Former Reidsville High School

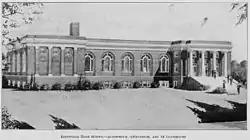
Reidsville High School, 1920s

The former Reidsville High School, also known as Reidsville Junior High School and Reidsville Middle School, is a historic school building located at Reidsville, Rockingham County, North Carolina. It was designed by architect Willard C. Northup and built in 1923. It is a three-story, L-shaped, brick building with a combination of